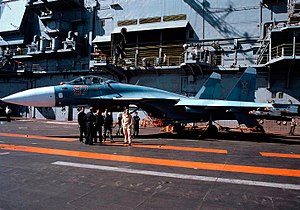
Sukhoj Su-33 / Galleri
Sukhoj Su-33 er et altvejrs-jagerfly konstrueret til brug på hangarskibe. Flyet er designet af den russiske virksomhed Sukhoj og fremstillet af KnAAPO.